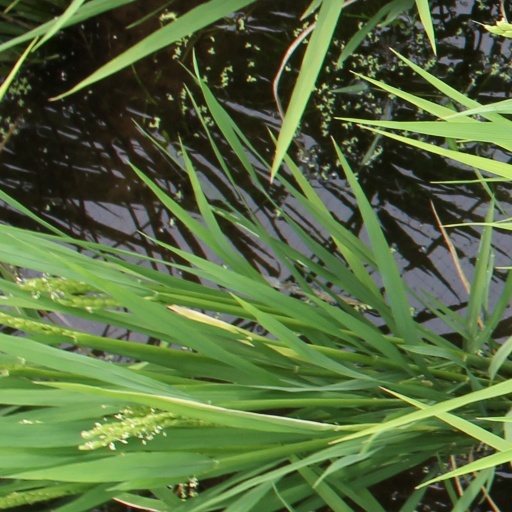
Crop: rice